November 1918: A German Revolution

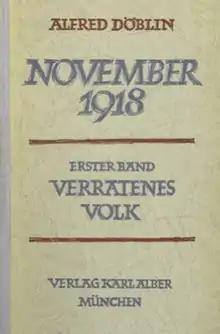
Cover of the first edition of the first volume

November 1918: A German Revolution is a tetralogy of novels by German writer Alfred Döblin about the German Revolution of 1918–1919. The four volumes—Vol. I: "Bürger und Soldaten" ("Citizens and Soldiers"), Vol. II "Verratenes Volk" ("A People Betrayed"), Vol. III, "Heimkehr der Fronttruppen" ("Return of the Frontline Troops"), and Vol. IV, "Karl und Rosa" ("Karl and Rosa")—together comprise the most significant work from Döblin's period of exile (1933–1945). The work was highly praised by figures such as Bertolt Brecht, and critic Gabriele Sander has described the tetralogy as representing the culmination of Döblin's work in the genre of the historical novel.